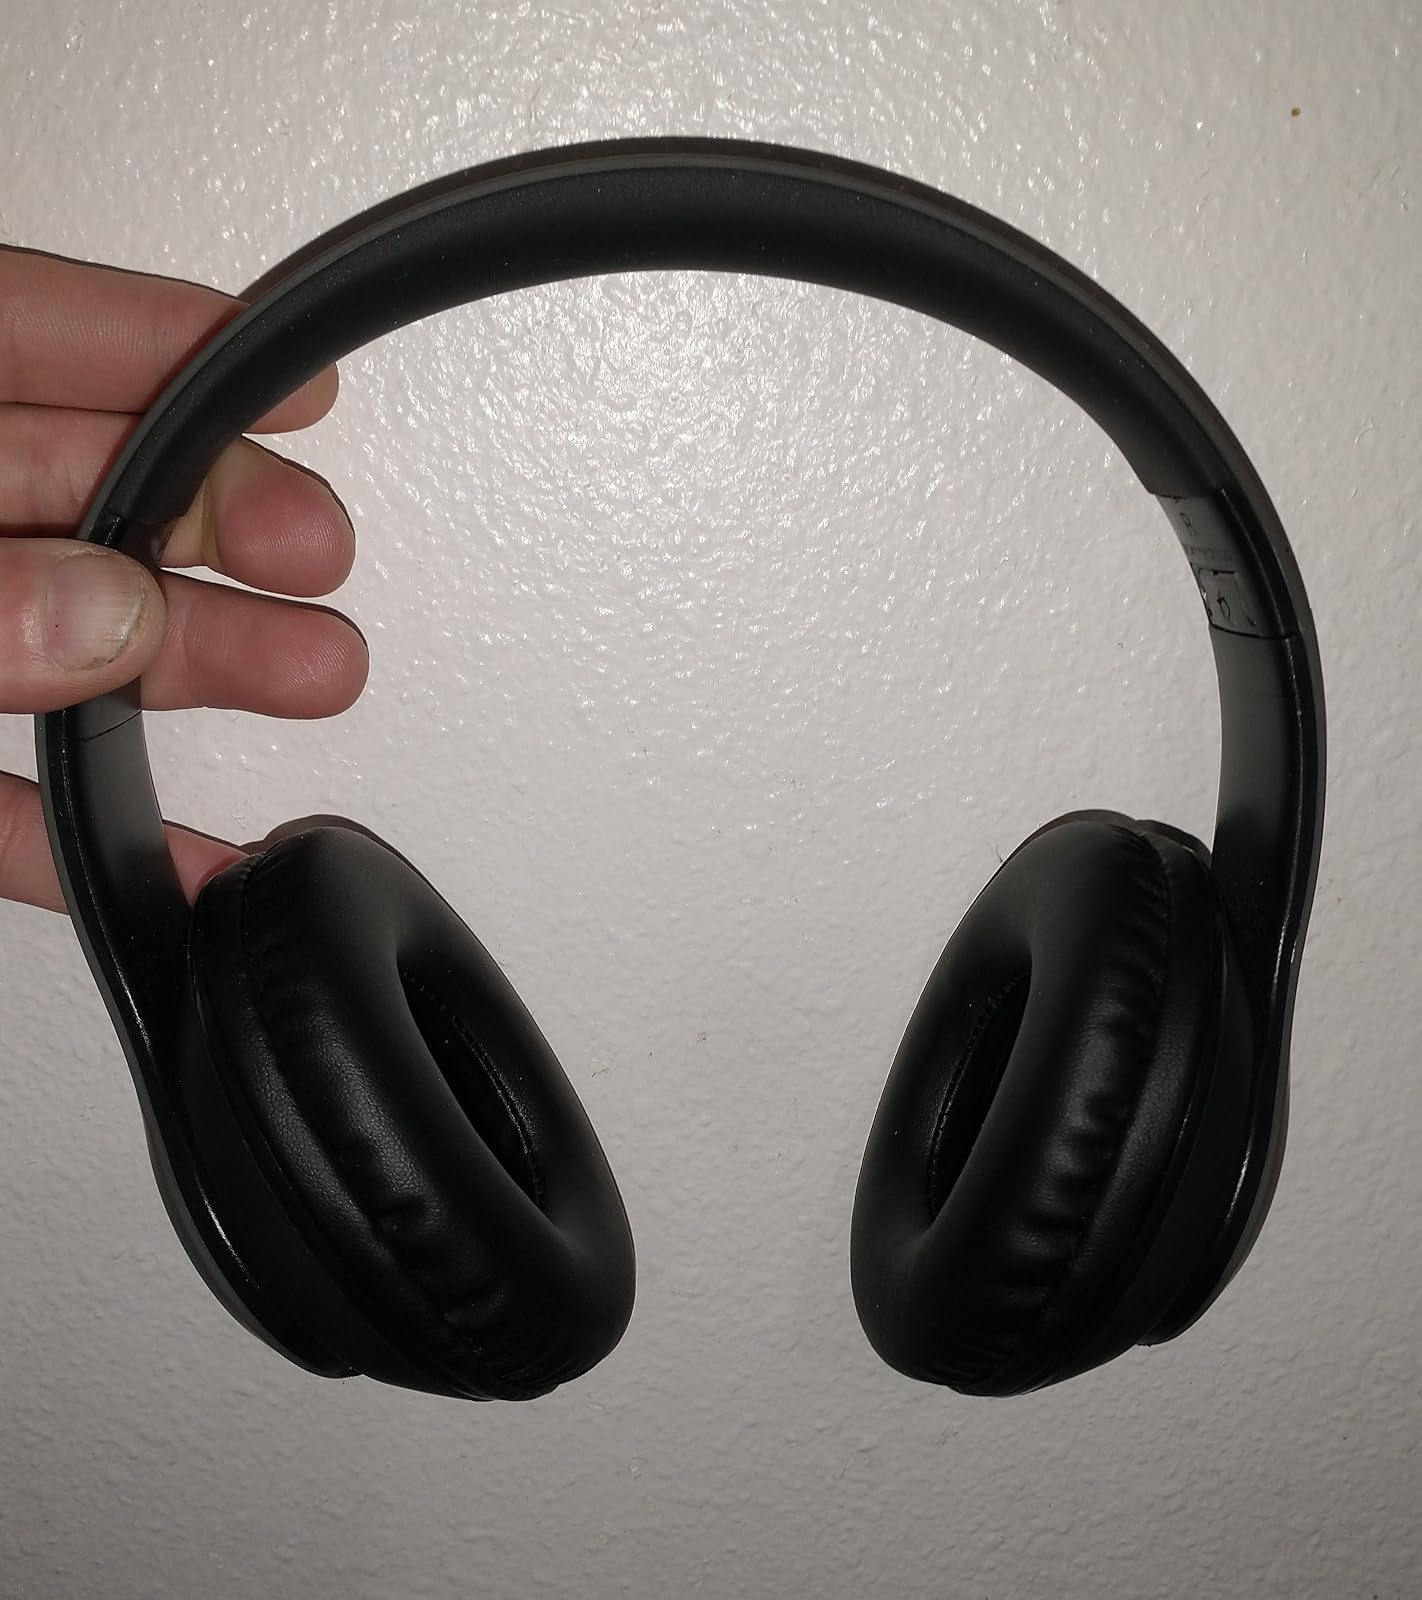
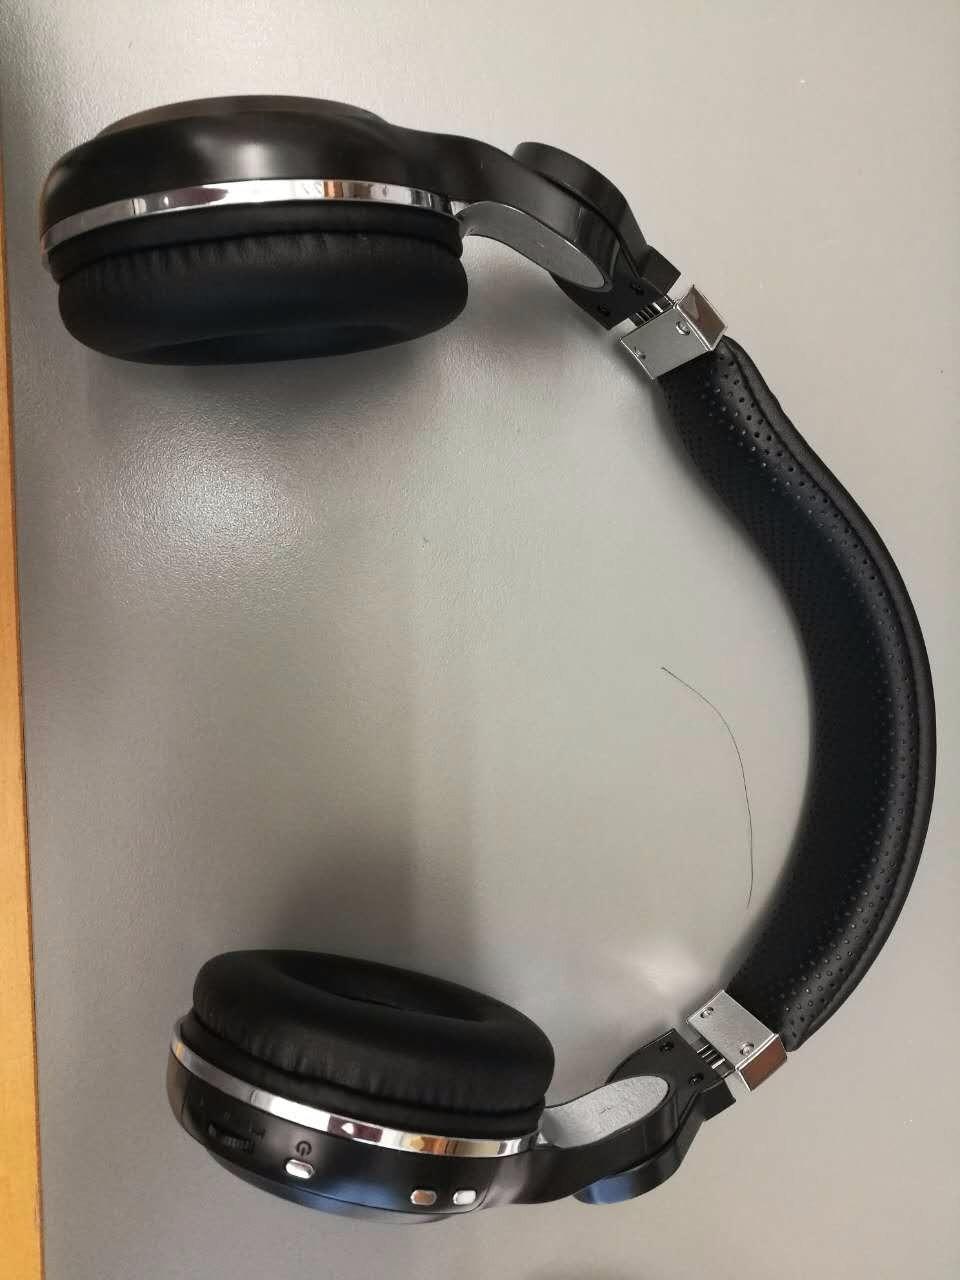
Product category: headphones
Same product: no